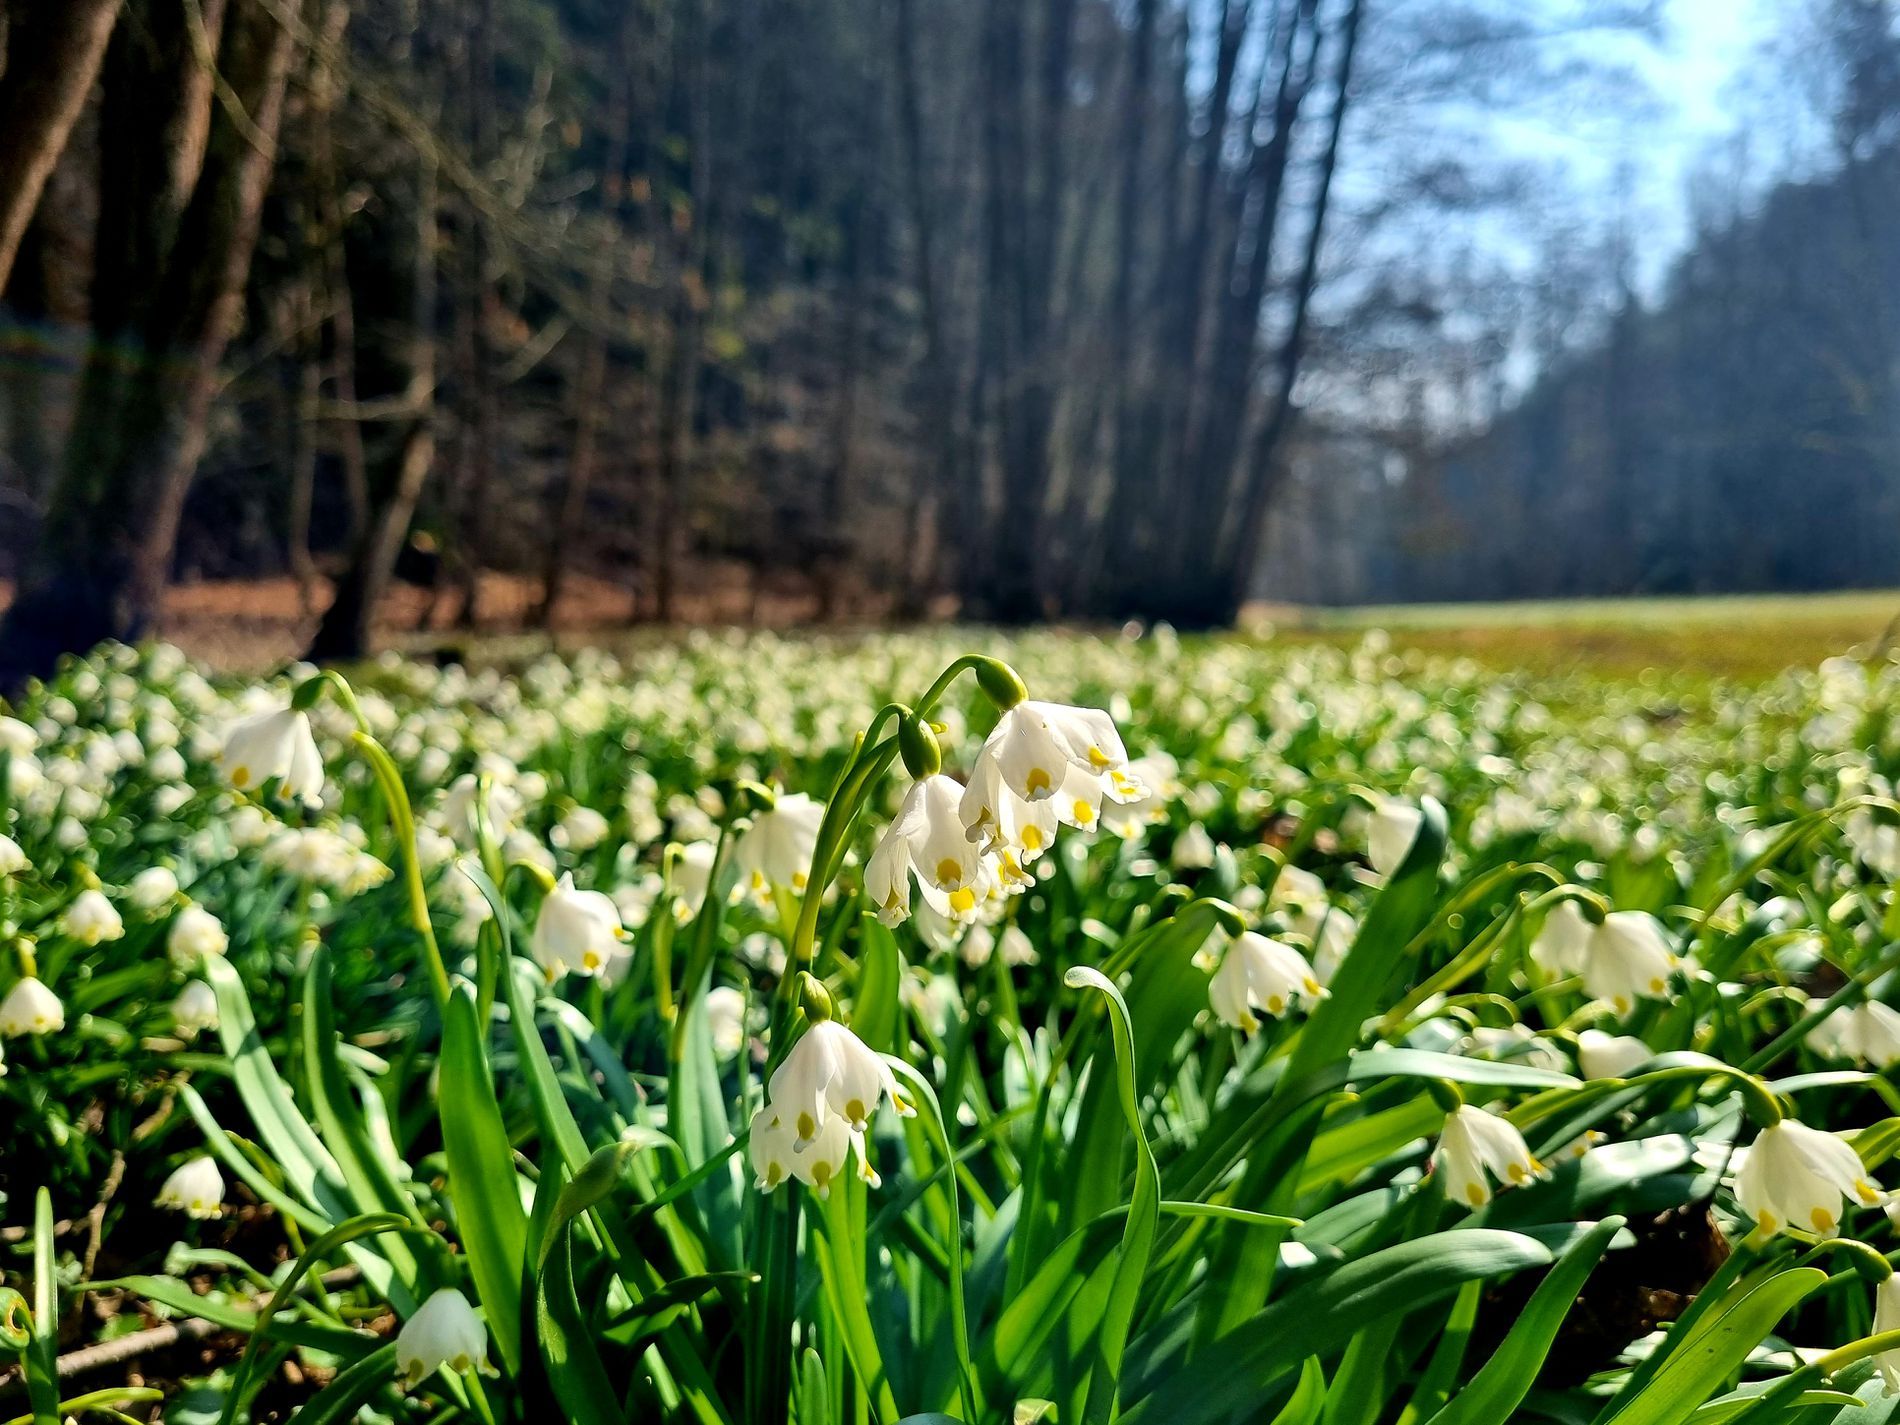
Flowers of Spring
The image captures a beautiful close-up of spring snowflake flowers  blooming in a natural setting. The foreground focuses on forest long trees
The image is taken from a low-angle, close-up perspective, emphasizing the small flowers in the foreground while showing the expansive field and trees in the background, The style is natural and vibrant, with a sharp focus on the foreground flowers, and the scene feels fresh, peaceful, and full of life, capturing the beauty of early spring.
Labels: Plant, Vegetation, Flower, Petal, Grove, Land, Nature, Outdoors, Tree, Woodland, Grass, Leaf, Amaryllidaceae, Green, Field, Grassland, Daisy, Daffodil, Park, Rainforest, Anemone, Herbal, Herbs, Landscape, Countryside, Meadow, Rural, Jungle, Spring, Wilderness, Garden, Iris, forest trees, Forest Trees, spring snowflake flowers
Camera: samsung SM-G991B
Aperture: F1.8
Exposure: 1/2500 sec
ISO: 50
Focal length: 5.4 mm